Xia Minghan

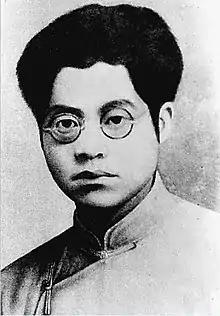

Xia Minghan (1900 – 30 March 1928) was an early leader of the Chinese Communist Revolution, revolution martyr, and a pioneer of Chinese Communist Party (CCP). He was arrested and executed by the Kuomintang (KMT) in 1928.